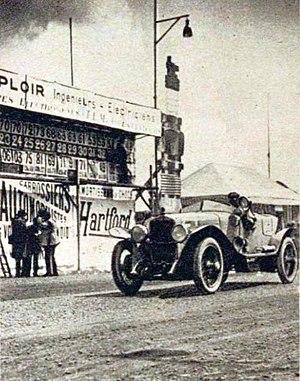
Le tableau d'affichage des 24 Heures du Mans 1923.
Les 24 Heures du Mans 1923 sont la 1ʳᵉ édition des 24 Heures du Mans et se déroule les 26 et 27 mai 1923 sur le circuit de la Sarthe.